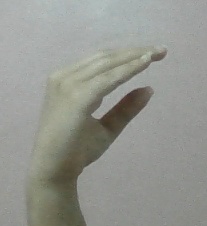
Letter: jeem